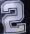
Number: 2